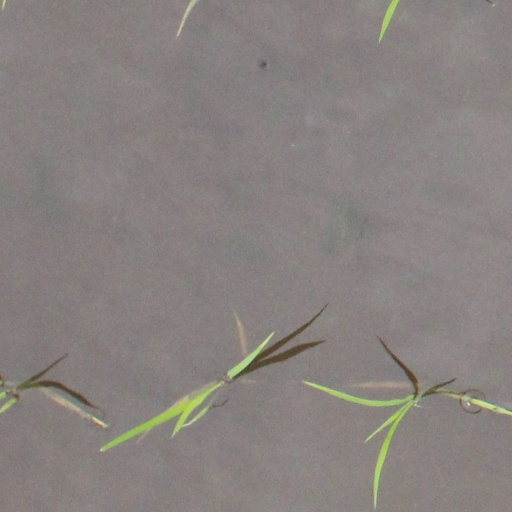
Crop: rice